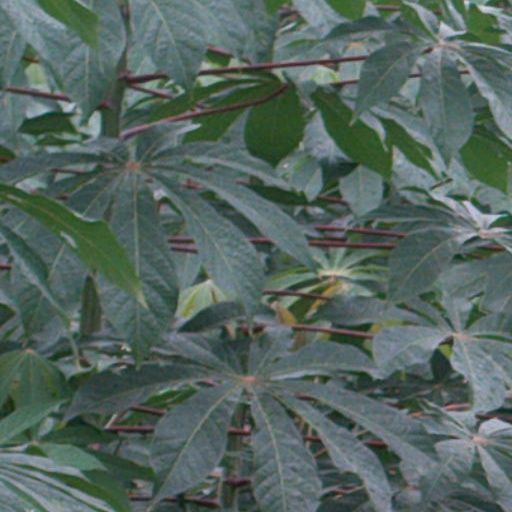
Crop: cassava